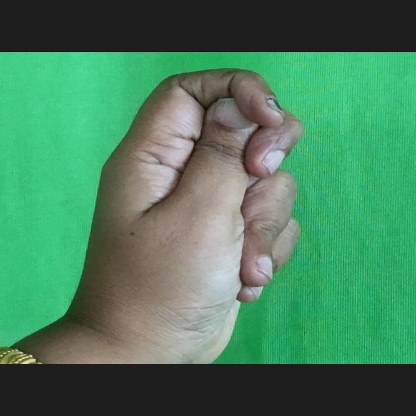
Mudra: Katakamukha